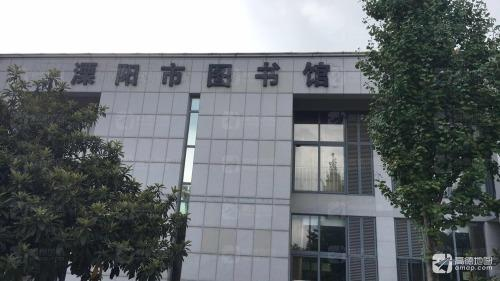
地标名称：溧阳市图书馆
所在城市：常州市·溧阳市